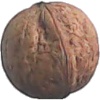
Label: walnut